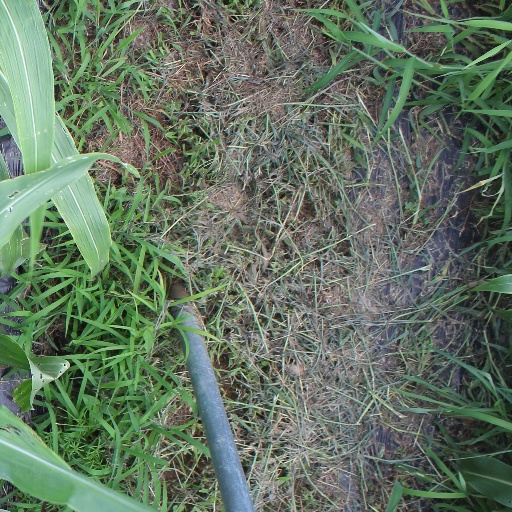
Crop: sorghum